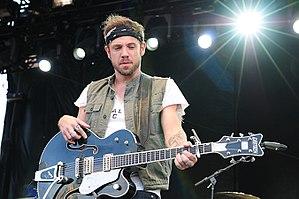
The Airborne Toxic Event est un groupe de rock indépendant américain, originaire de Los Angeles, en Californie. Le nom du groupe provient d'une section du roman White Noise de Don DeLillo.